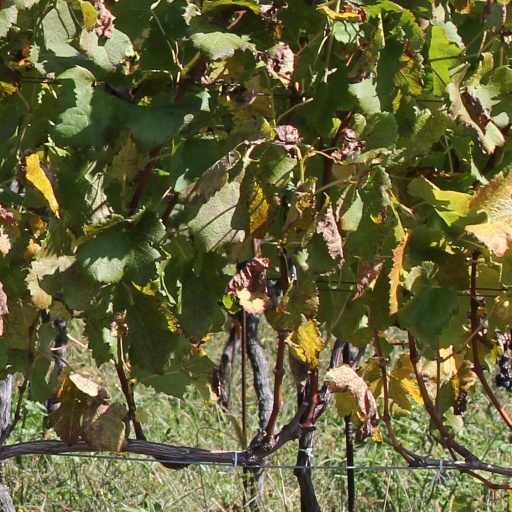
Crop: grape